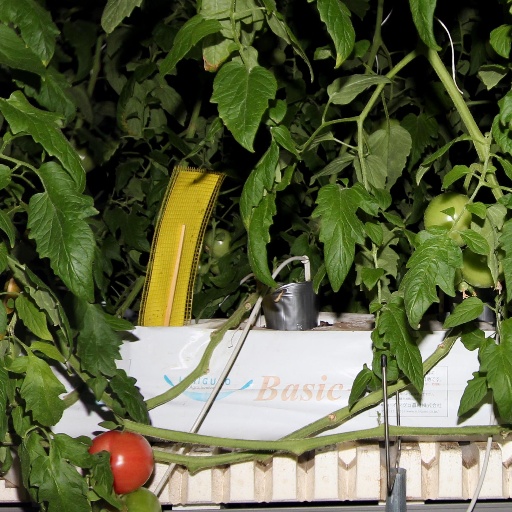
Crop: tomato